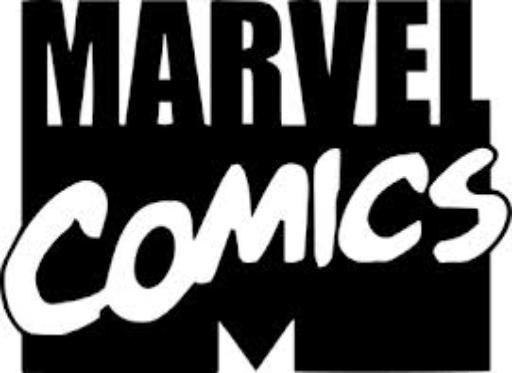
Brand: Marvel
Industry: Necessities